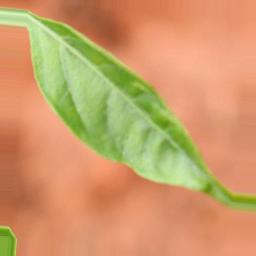
Label: healthy